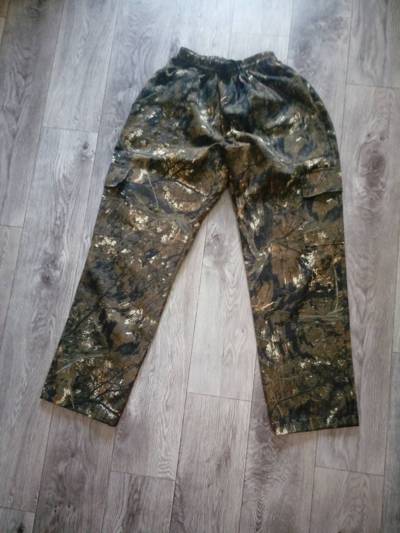
Waste category: clothes